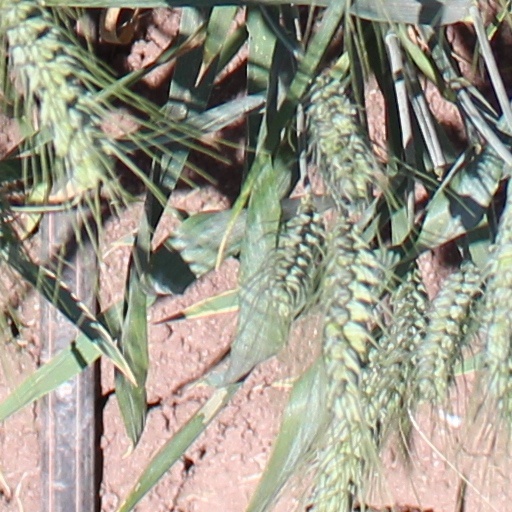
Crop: wheat